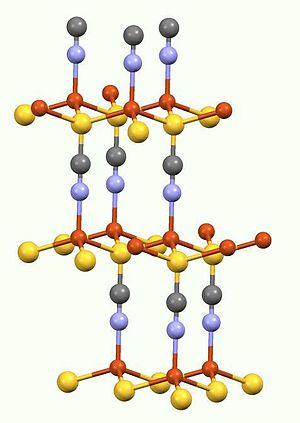
Le thiocyanate de cuivre(I) est un polymère de coordination de formule chimique CuSCN. Il se présente sous la forme d'une poudre blanche à jaune pâle, stable à l'air. Il est notamment utilisé comme précurseur dans la préparation de sels de thiocyanate.